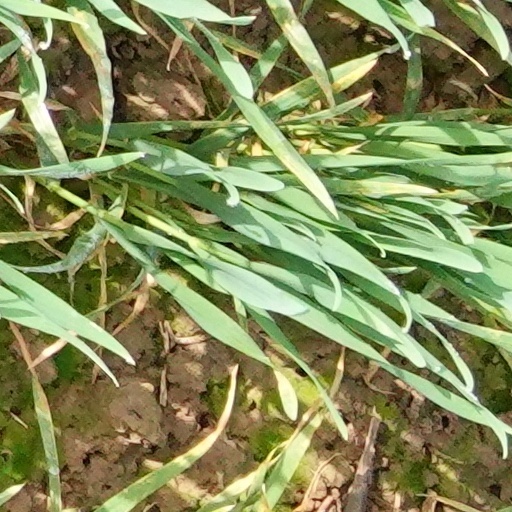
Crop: wheat